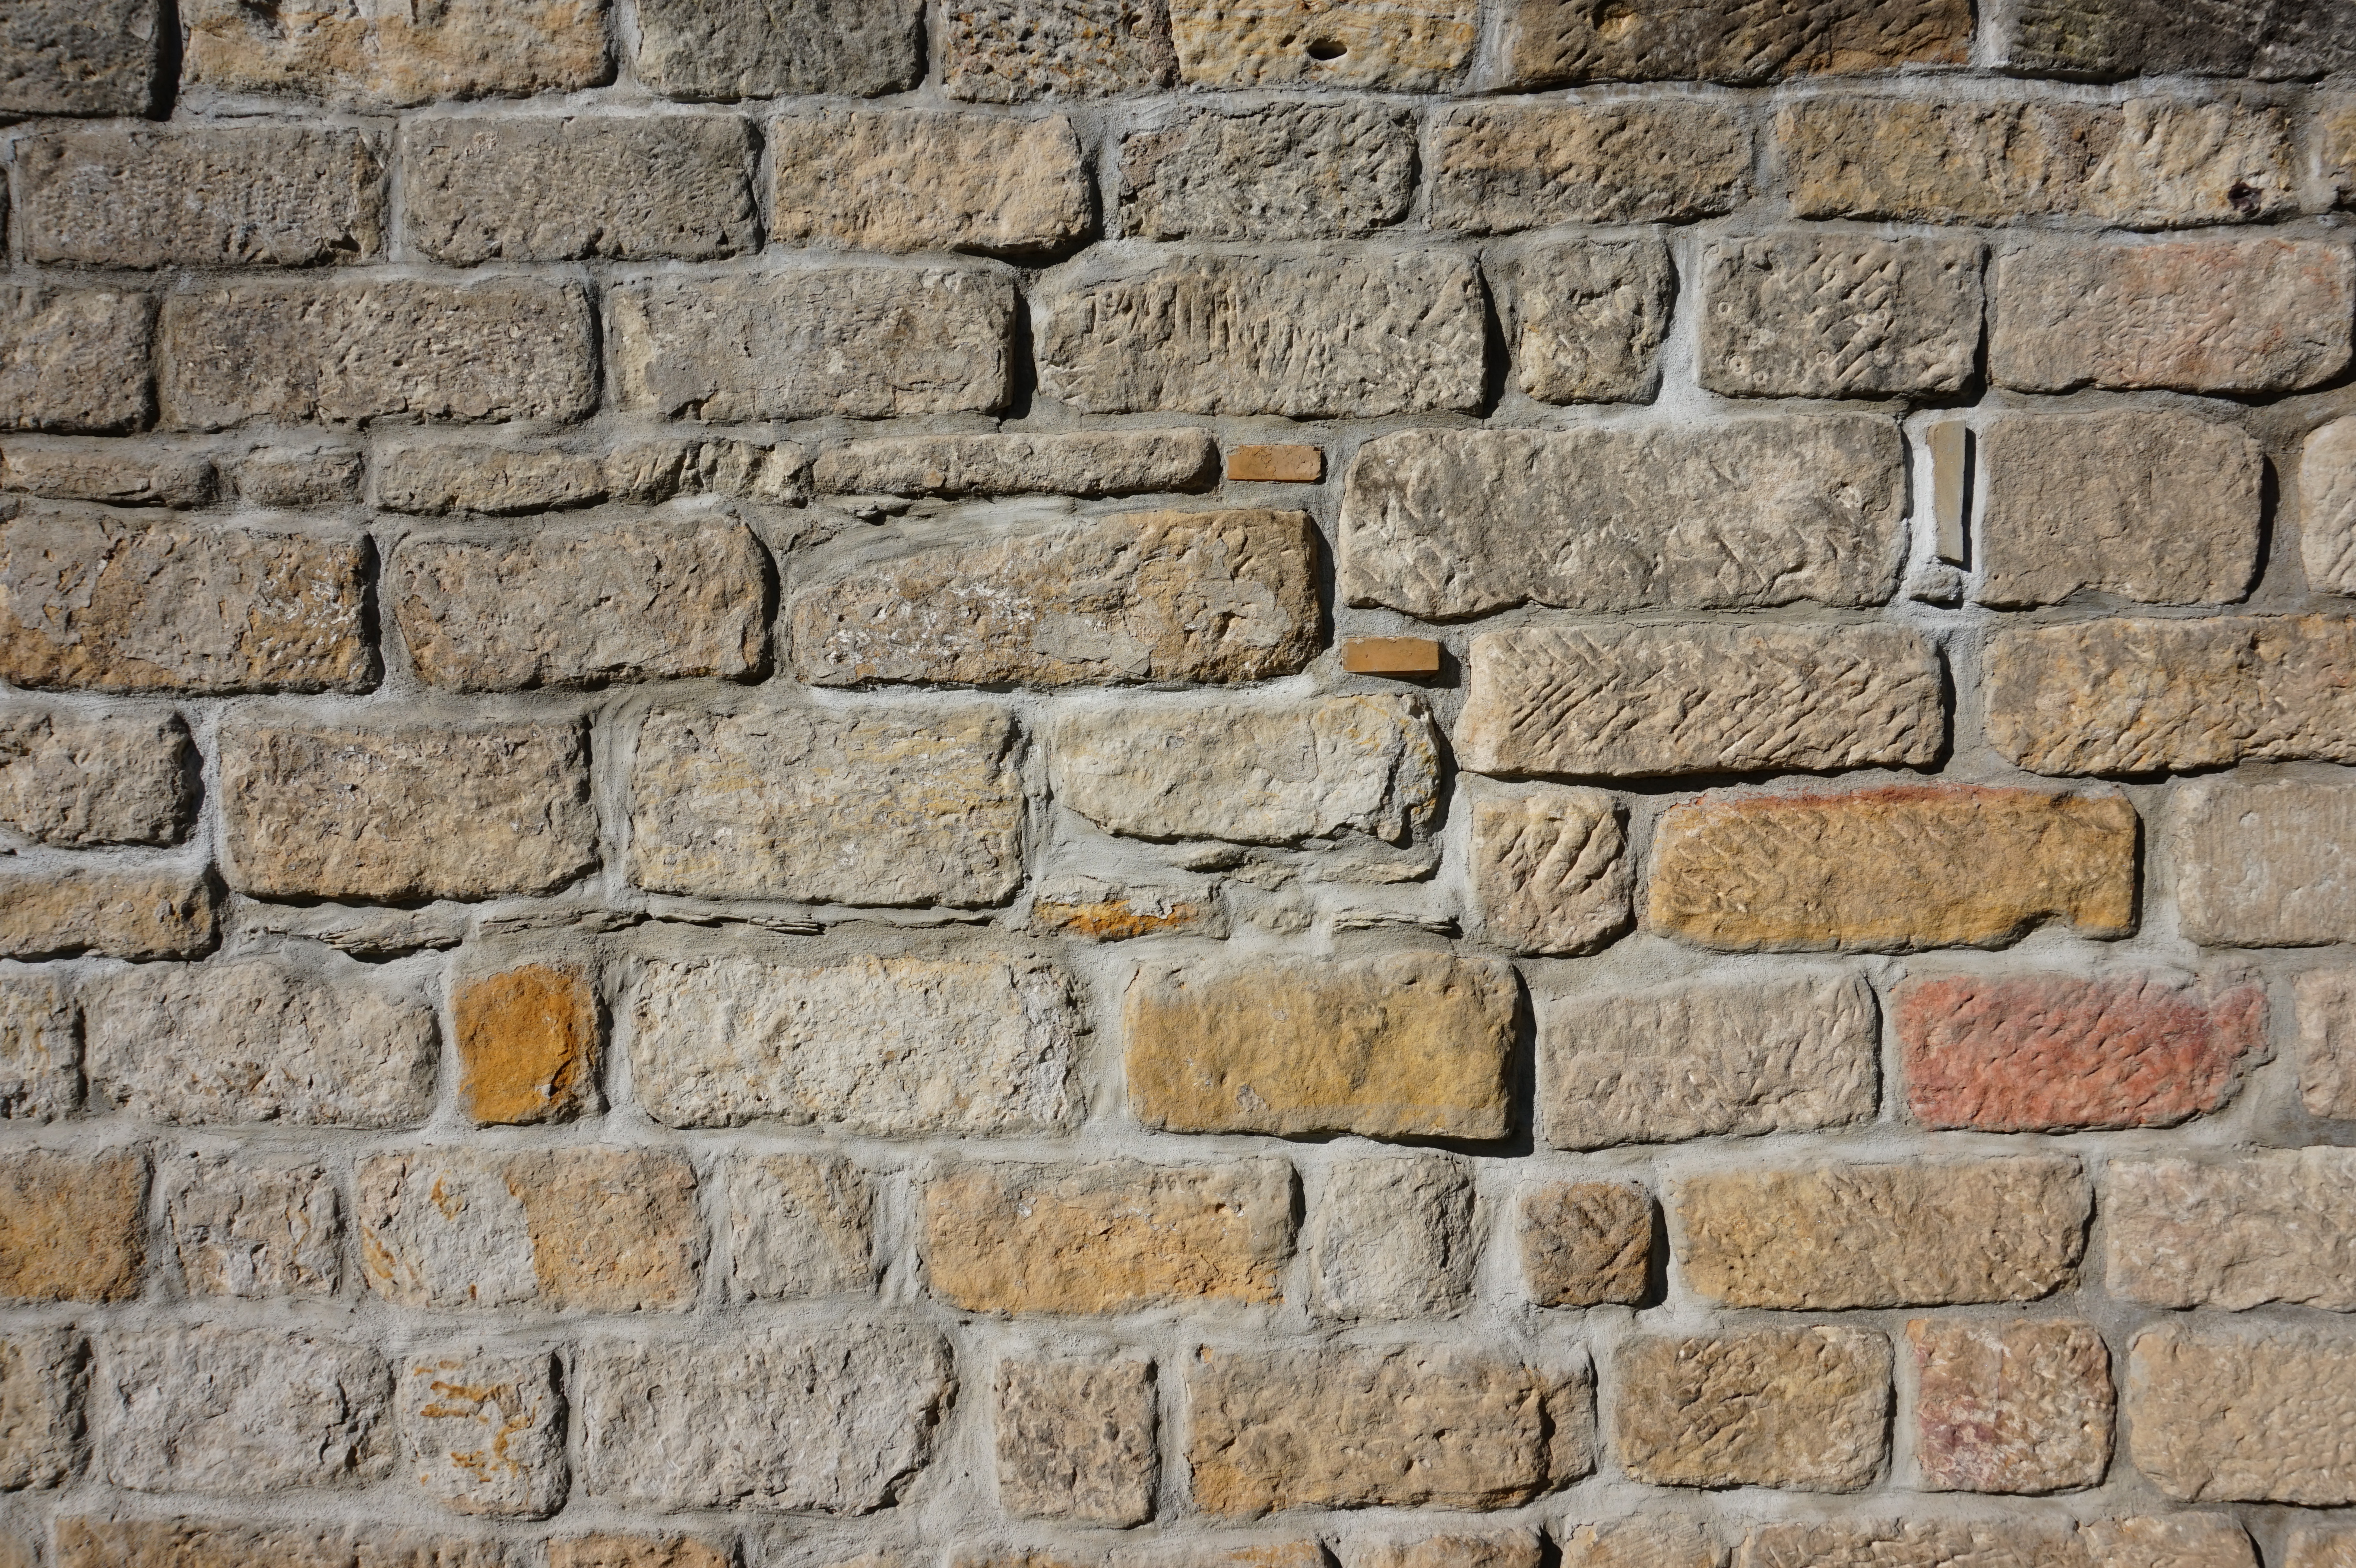
stone, wall, stone wall, brickwork, brick, cobblestone, material, rock